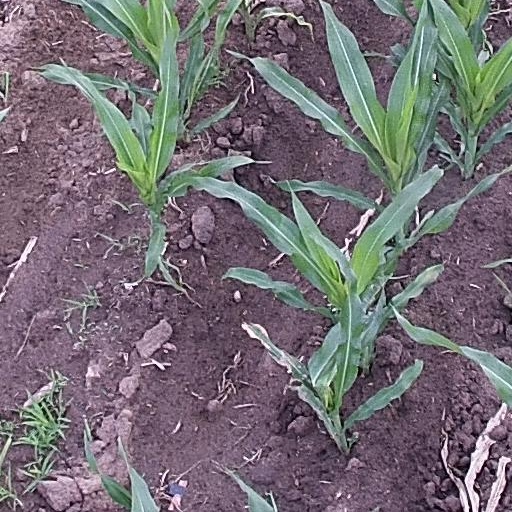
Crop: maize; corn